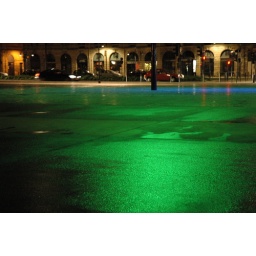
street in green